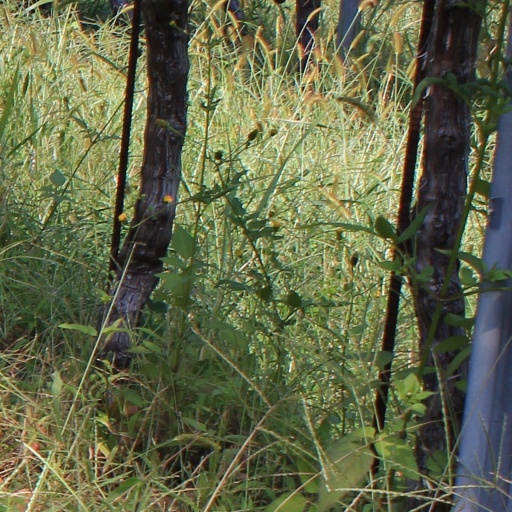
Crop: grape